St Margaret's Church, Angmering

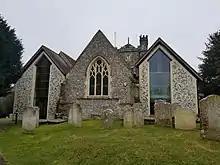
The frontside of St Margaret's Church

St Margaret's Church was built in the 13th century. A tower was added in 1507. The church was reordered by Samuel Sanders Teulon from 1852 to 1853.